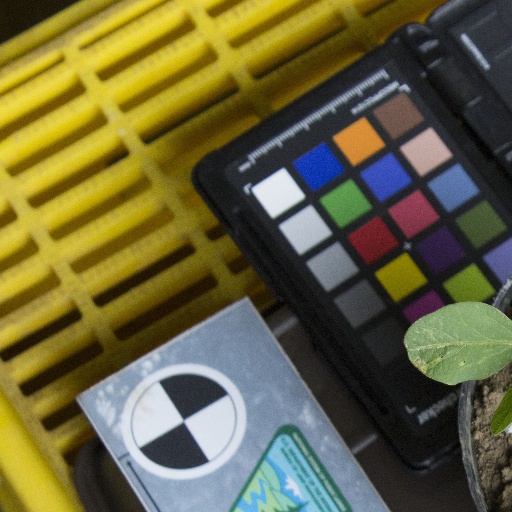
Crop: soybean